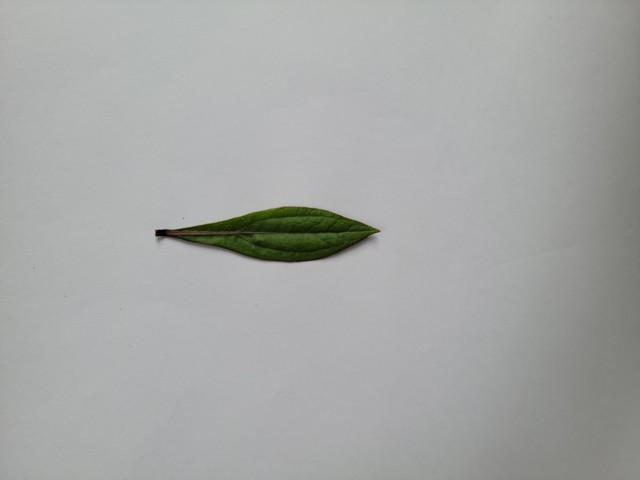
Plant: ayapan